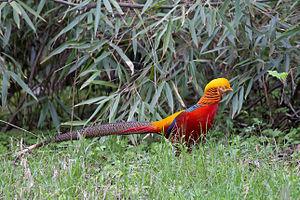
Le Faisan doré est une espèce d'oiseaux de la famille des Phasianidae, de l'ordre des Galliformes. Il est originaire de Chine et a été introduit en Grande-Bretagne, mais ses habitudes de vie dans la nature restent encore assez mal connues.